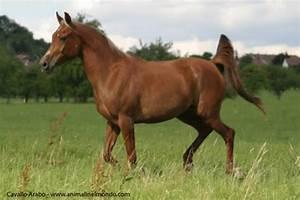
horse